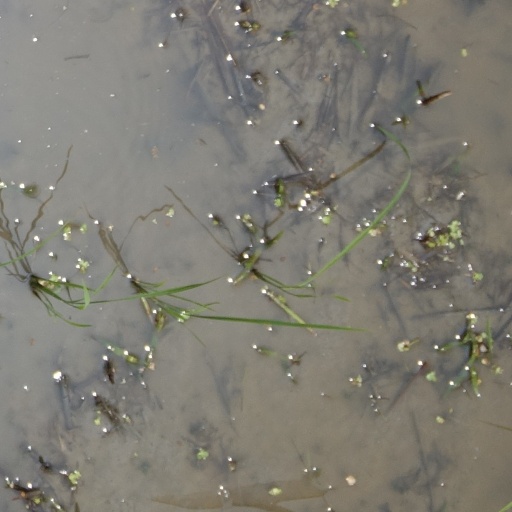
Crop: rice